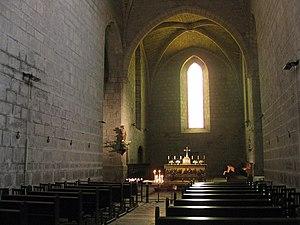
Église abbatiale de l'abbaye Sainte-Marie d'Orbieu de Lagrasse (Aude) This building is classé au titre des Monuments Historiques. It is indexed in the Base Mérimée, a database of architectural heritage maintained by the French Ministry of Culture,